George Young (swimmer)

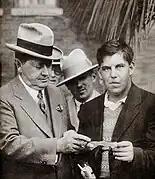
William Wrigley, left, with Young, right, 1927

Young's 1927 Catalina swim took place as part of the William Wrigley Ocean Marathon, sponsored by chewing gum and sports magnate William Wrigley Jr. Wrigley owned a resort on Catalina Island centered on Avalon Harbor and wanted to advertise the beauty of the destination in the warm winter off season. As Wrigley anticipated, the Press wrote a great deal about the upcoming race, focusing on race strategies of swimming with the tides, rules, and the favorites, including Olympian Norman Ross. Young was the only person to complete the swim, which took him 15 hours and 44 minutes, in a field of around 102 swimmers, many well-known, with two having completed the English channel, Americans Henry Sullivan and Charles Toth.